2010 United States House of Representatives elections in North Carolina

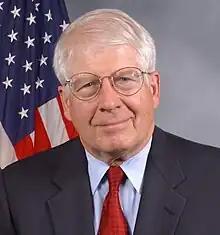
David Price, who was re-elected as the U.S. representative for the 4th district

The 2nd district included Sanford and parts of Fayetteville and Raleigh. The district's population was 58 percent white, 29 percent black and 11 percent Hispanic (see race and ethnicity in the United States census); 80 percent were high school graduates and 18 percent had received a bachelor's degree or higher. Its median income was $42,945. In the 2008 presidential election the district gave 52 percent of its vote to Democratic nominee Barack Obama and 47 percent to Republican nominee John McCain.